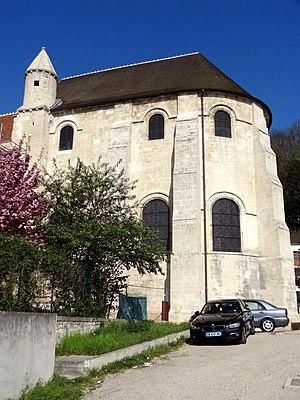
Chœur, vue depuis le sud-est.
L'église Saint-Michel est une église catholique paroissiale, située à Juziers, dans les Yvelines, en France.